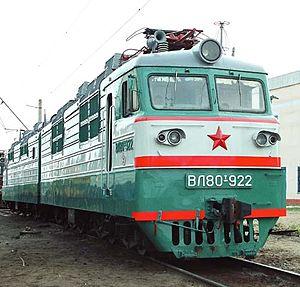
Les Chemins de fer russes constituent une société à actionnariat étatique gérant les chemins de fer de Russie. Divisés en réseaux régionaux, les RJD exploitent le deuxième plus grand réseau mondial avec près de 85 200 km de voies. Cette compagnie est l'une des plus grosses au monde et compte près d'un million d'employés. Elle assure 32,7 % du transport de passagers en Russie et 42,3 % du transport du fret.